Ilam District

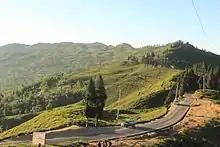
Kanyam Tea Garden

The name "Ilam" is derived from the Limbu language in which "IL" means twisted and "Lam" means road. Ilam was one of the ten self ruling states of Limbuwan before the reunification of Nepal. Its ruler, King Hangshu Phuba Lingdom of Lingdom dynasty, ruled Ilam as a confederate state of Limbuwan until 1813 AD. The treaty between the other Limbuwan states and the King of Gorkha (Gorkha-Limbuwan Treaty of 1774 AD), and the conflict of Gorkha and Sikkim, led to the unification of Ilam with Gorkha. Ilam was the last of the ten kingdoms of Limbuwan to be reunified into Nepal. The King of Gorkha gave the ruler of Ilam full autonomy to rule and the right of Kipat. Ilam was an independent Limbu kingdom until 1714 AD.